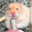
Label: hamster